Bob Lienhard

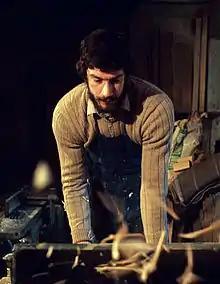
Bob Lienhard engaged in carpentry works, his principal hobby. Italy, 1975.

Bob Lienhard (April 2, 1948 – September 22, 2018) was an American basketball player. Lienhard was selected in the 1970 NBA draft by the Phoenix Suns but never played in the NBA. Lienhard played professionally for Pallacanestro Cantù in Italy. He played college basketball for the Georgia Bulldogs.